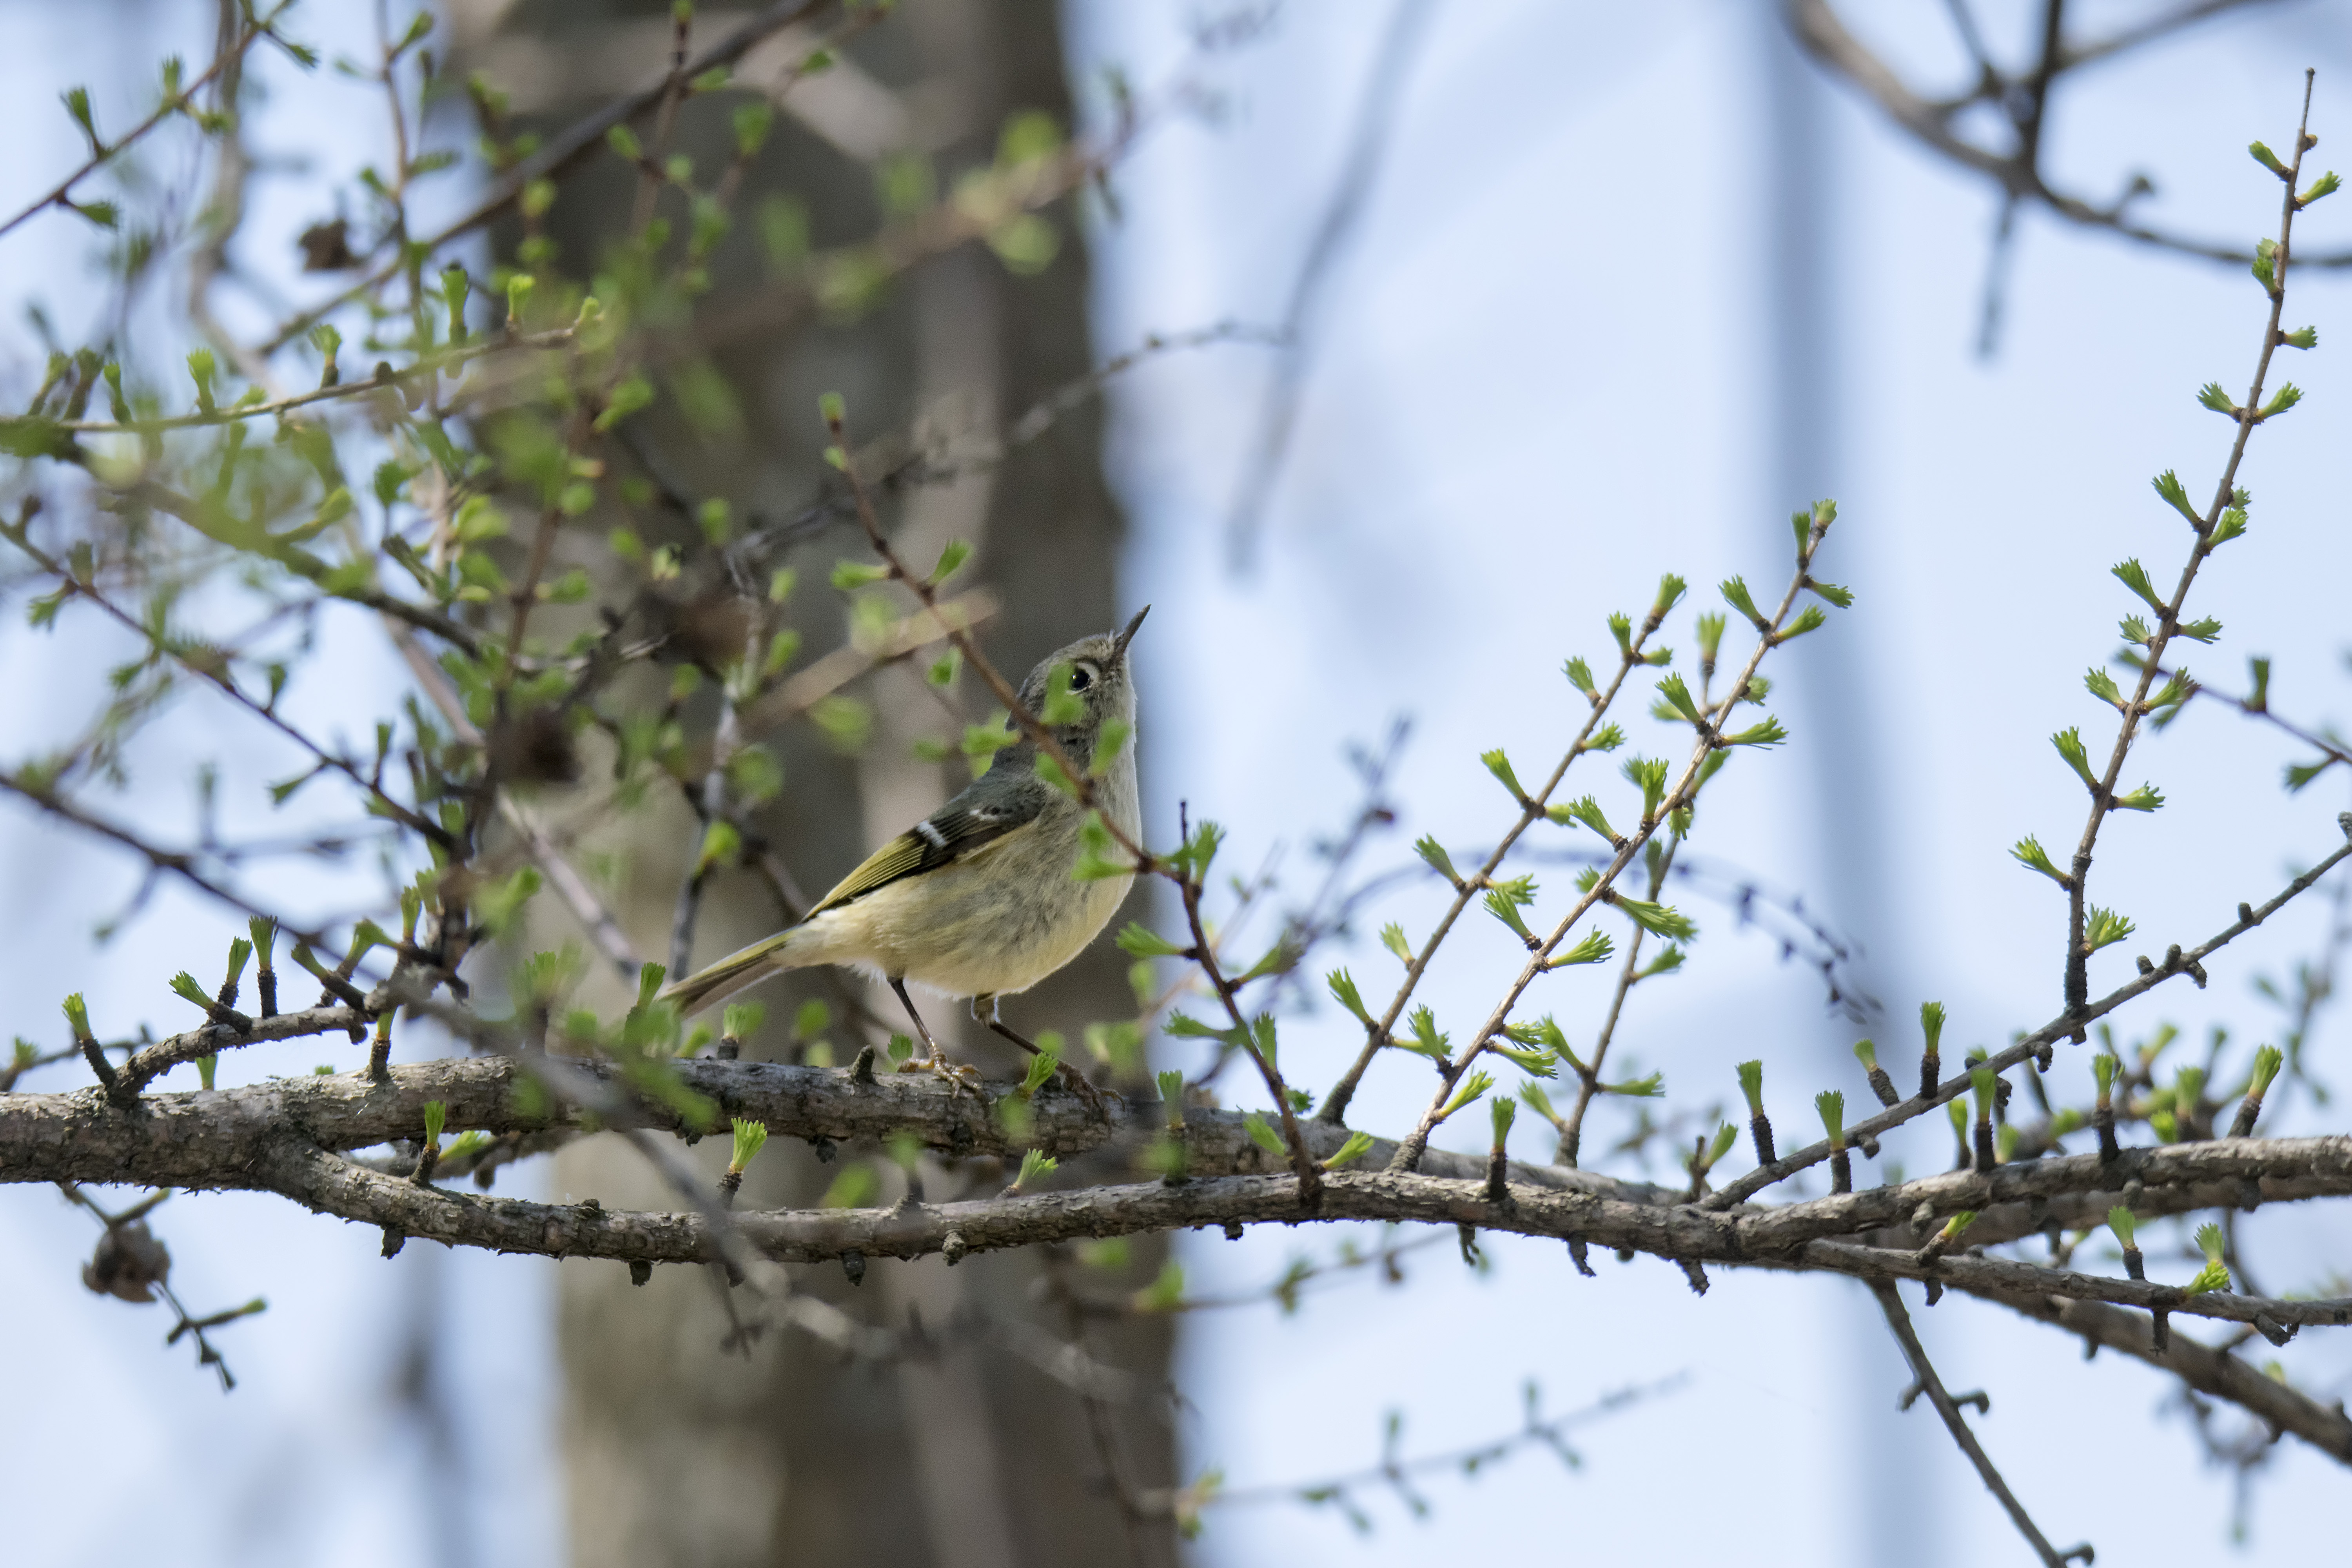
tree, nature, branch, blossom, winter, bird, plant, leaf, flower, wildlife, spring, green, flora, season, fauna, twig, canada, a, quebec, sherbrooke, oiseau, roitelet, couronne, rubis, ruby, crowned, kinglet, woody plant, perching bird